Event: Nepal Earthquake
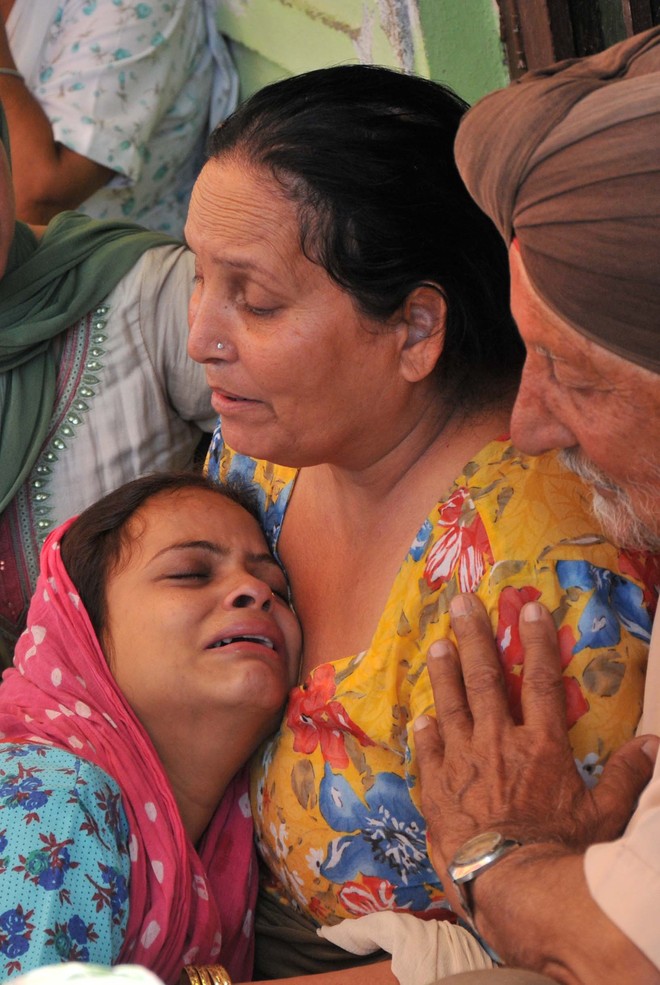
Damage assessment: damage